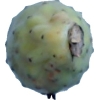
Label: cactus_fruit_green